Iranian architecture

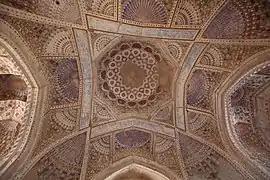
Vaulting inside the Gawhar Shad Mausoleum in Herat (early 15th century)

Further east, the first major Turkic dynasty was the Ghaznavids, who became independent in the late 10th century and ruled from Ghazna, in present-day Afghanistan. In the second half of the 12th century, the Ghurids replaced them as the major power in the region from northern India to the edge of the Caspian Sea. Among the most remarkable monuments of these two dynasties are a number of ornate brick towers and minarets which have survived as stand-alone structures. Their exact functions are unclear. They include the Tower of Mas'ud III near Ghazna (early 12th century) and the Minaret of Jam built by the Ghurids (late 12th century), also in present-day Afghanistan.